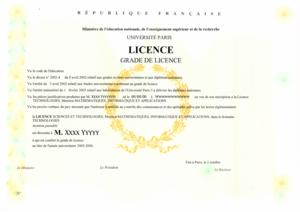
fac-similé d'un diplôme anonyme de licence française
En France, la licence est à la fois un diplôme national et un grade universitaire de premier cycle de l’enseignement supérieur, validant trois années d’études après le baccalauréat ou l'un de ses équivalents. L’obtention de la licence permet la poursuite d’études universitaires vers le grade de master ou l’insertion dans la vie professionnelle. Une personne diplômée du grade de licence, par exemple en sciences, est licenciée ès sciences.